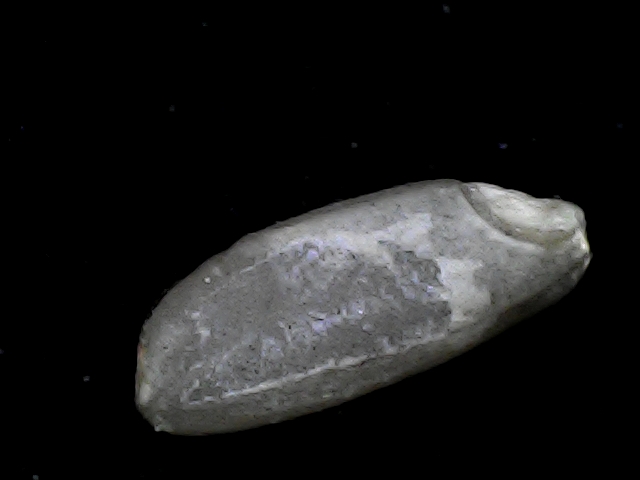
Rice variety: BD93